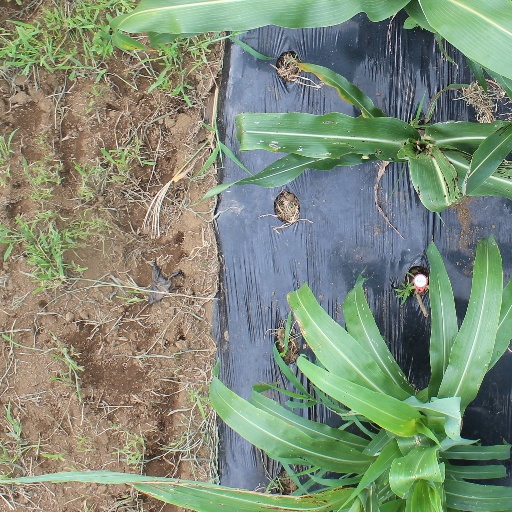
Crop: sorghum